Warsaw Ghetto Uprising

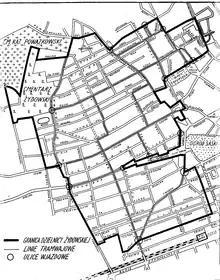
Warsaw Ghetto Map, 15 October 1940

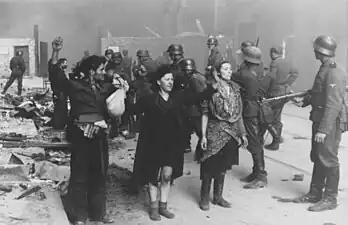
Resistance members captured at Nowolipie 64 near intersection with Smocza. Hasia Szylgold-Szpiro is on the right.

In 1939, German authorities began to concentrate Poland's population of over three million Jews into a number of extremely crowded ghettos located in large Polish cities. The largest of these, the Warsaw Ghetto, collected approximately 300,000–400,000 people into a densely packed, 3.3 km area of Warsaw. Thousands of Jews were killed by rampant disease and starvation under SS-und-Polizeiführer Odilo Globocnik and SS-Standartenführer Ludwig Hahn, even before the mass deportations from the ghetto to the Treblinka extermination camp began.